Son of Man (novel)

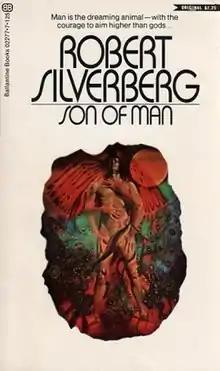
First edition, published by Ballantine Books. Cover art by Gene Szafran.

Son of Man is a science fiction novel by American writer Robert Silverberg, published in 1971. The book is about Clay, a 20th-century man, who travels billions of years into the future and meets humanity in its future forms. Some of the issues discussed in the book are sexuality, telepathic communication between people, physical prowess or frailty, division of humans by caste or ability, and the preservation of ancient wisdom, among other things.